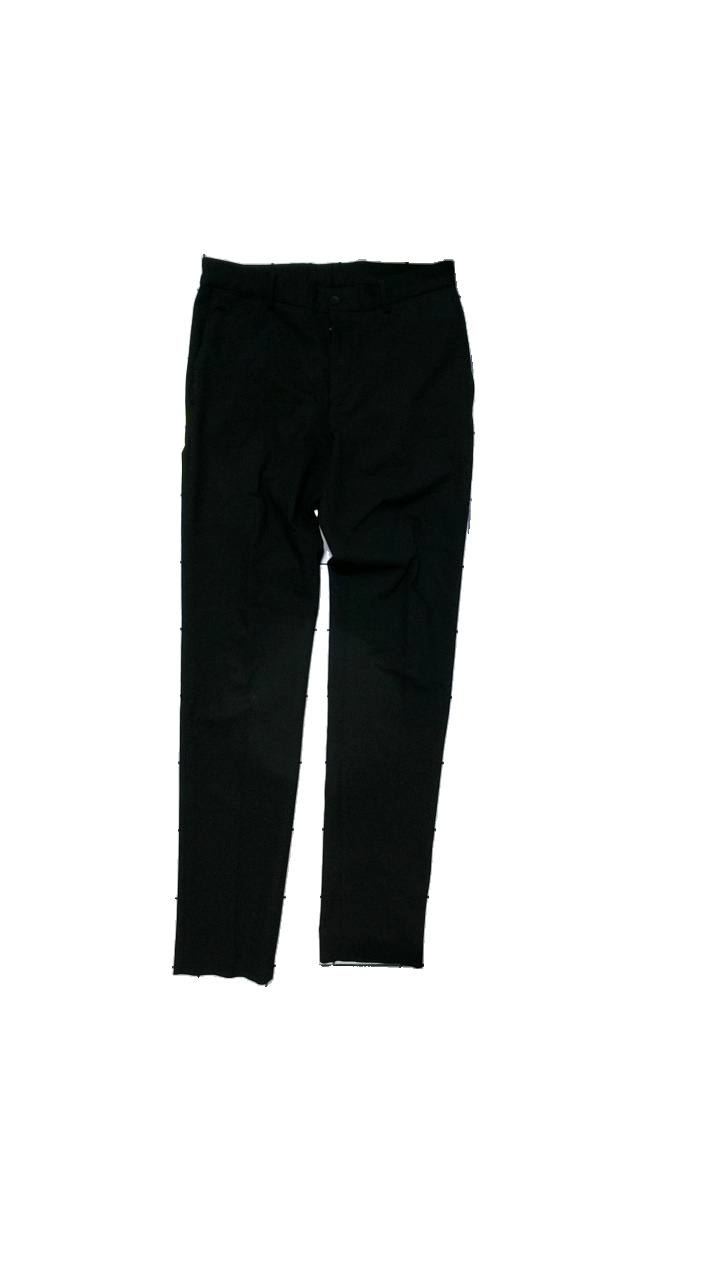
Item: Trousers (Ladies)
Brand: Zara
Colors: Black
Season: All
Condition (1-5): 4
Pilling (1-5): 5
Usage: Reuse
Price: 50-100